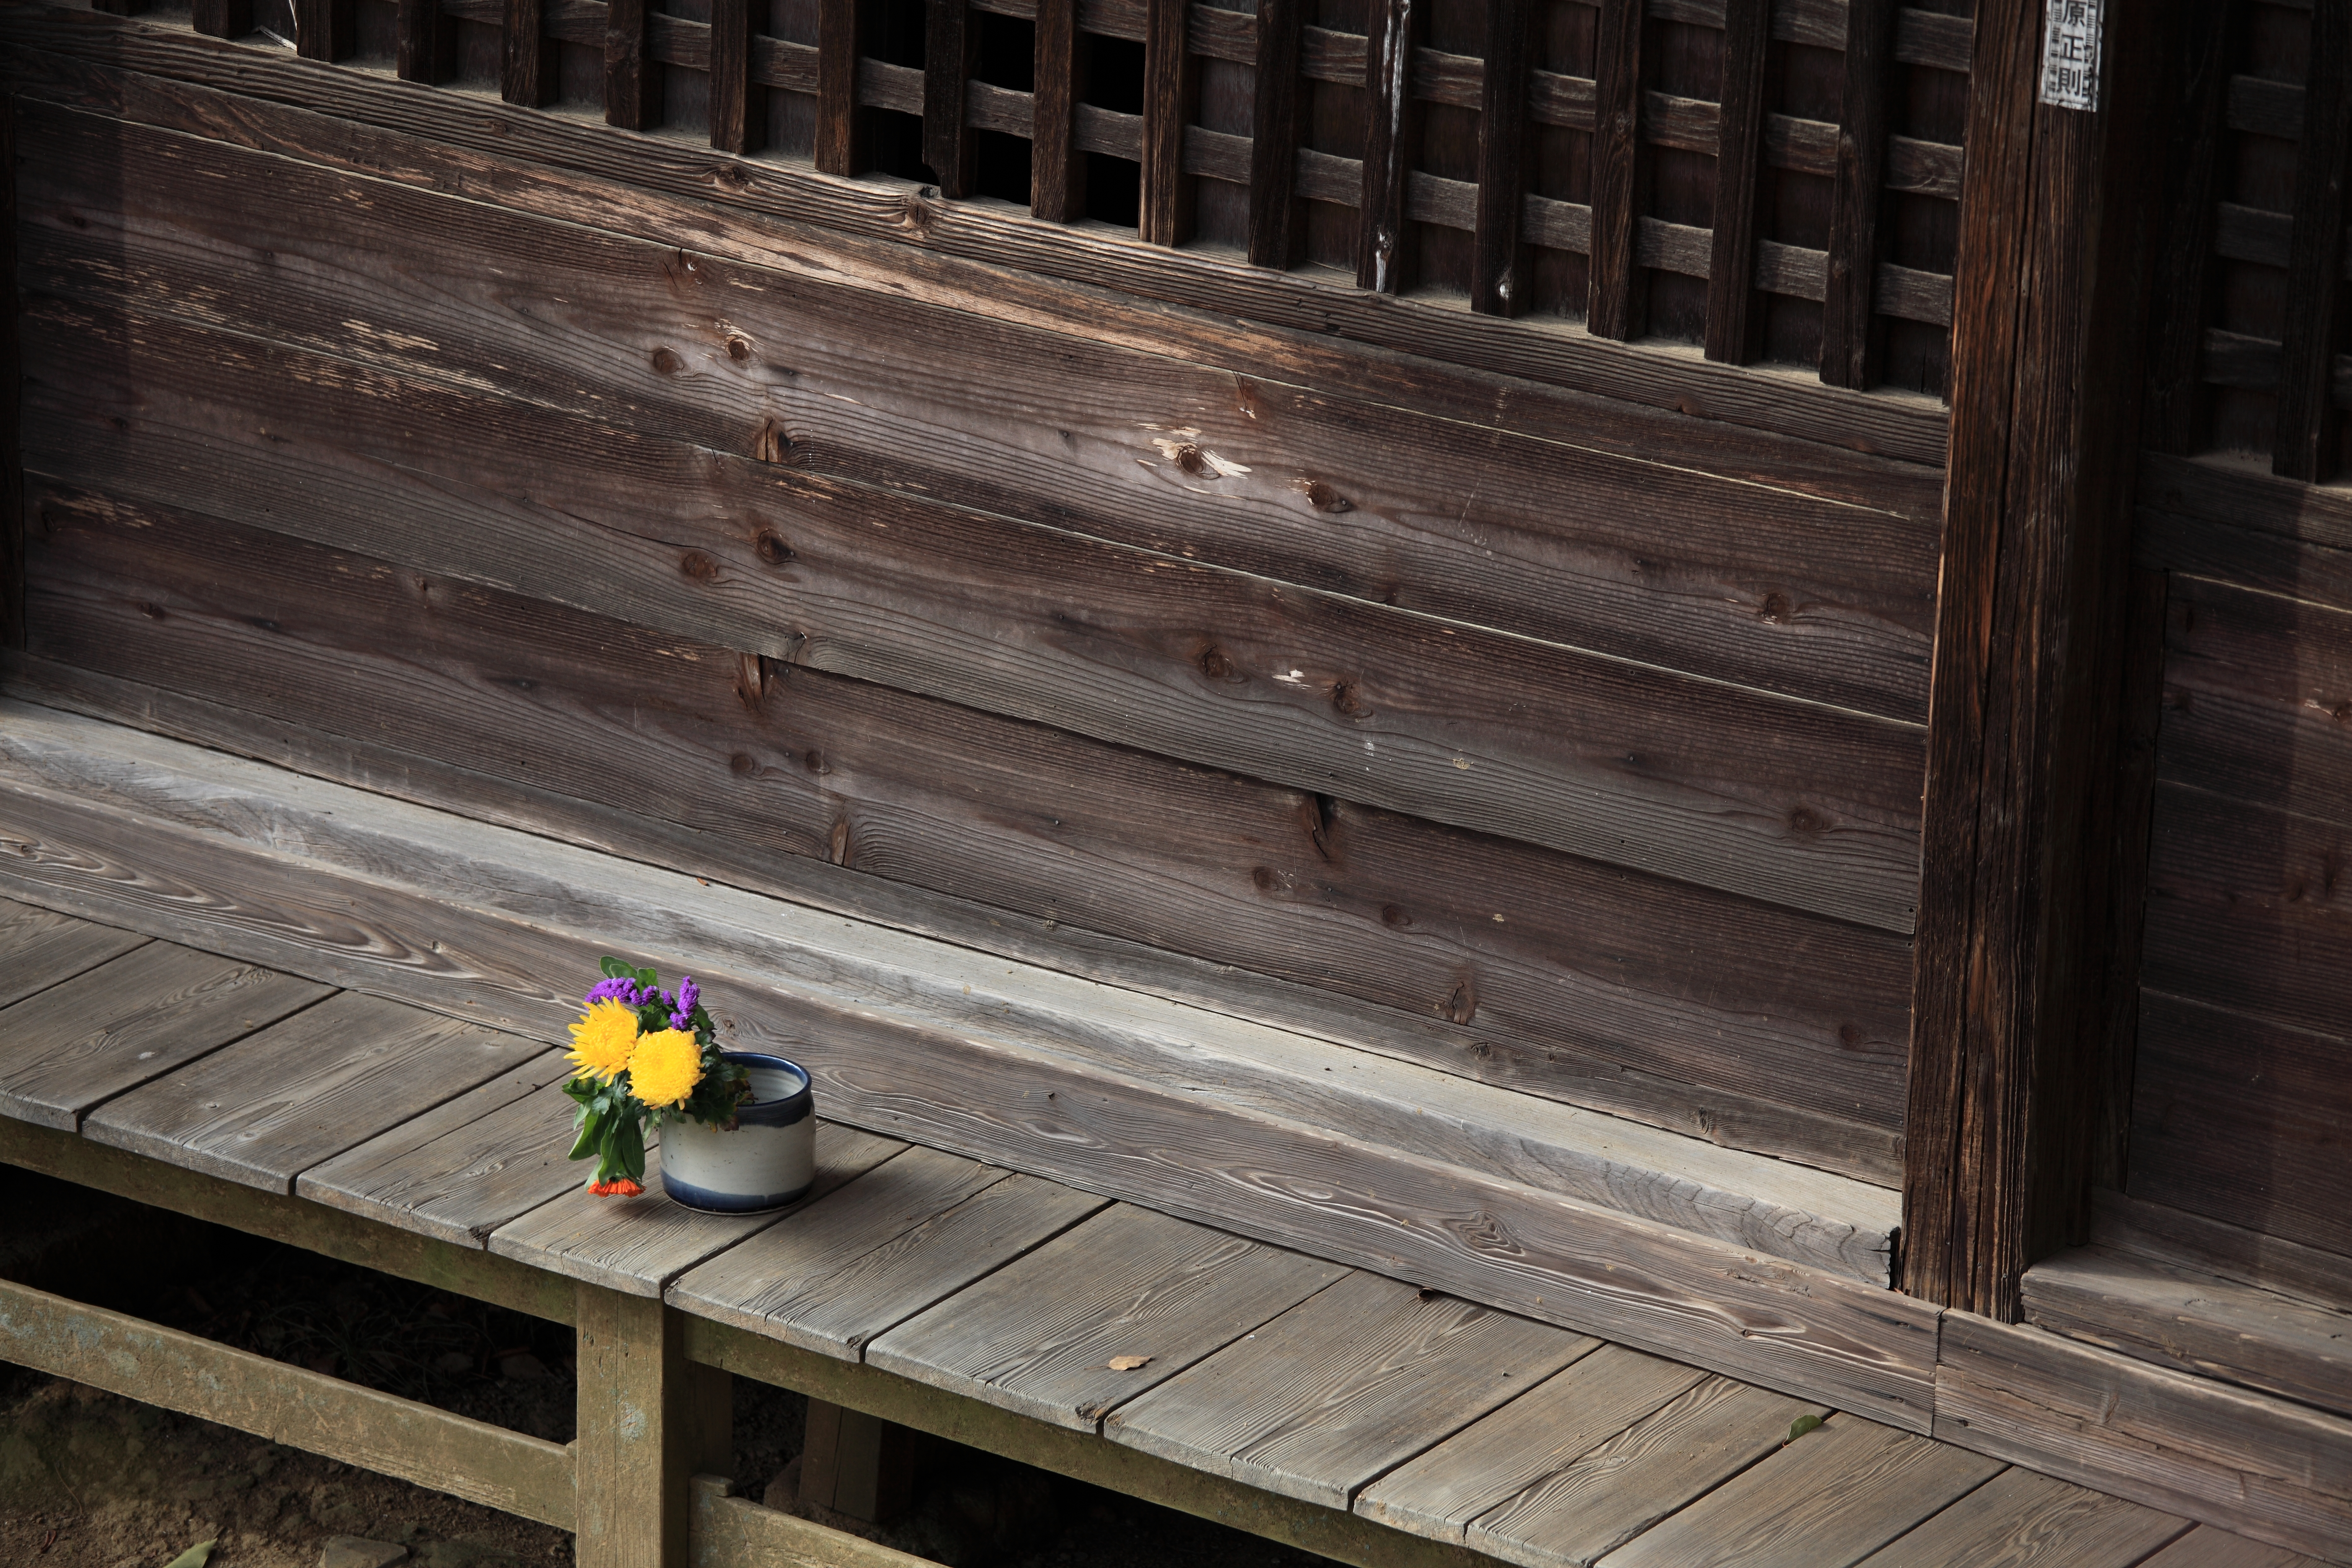
architecture, wood, house, floor, wall, high, temple, stairs, 5d, hires, markii, hi, res, resolution, saitama, hikigun, anrakuji, yoshimi, flooring, outdoor structure